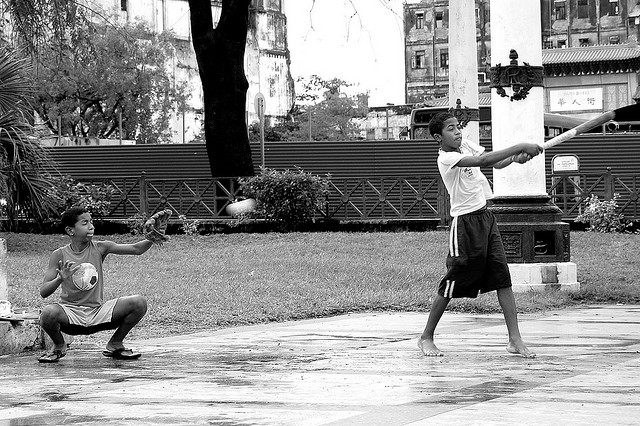
một cậu bé đang giơ gậy bóng chày lên cao ở trên sân